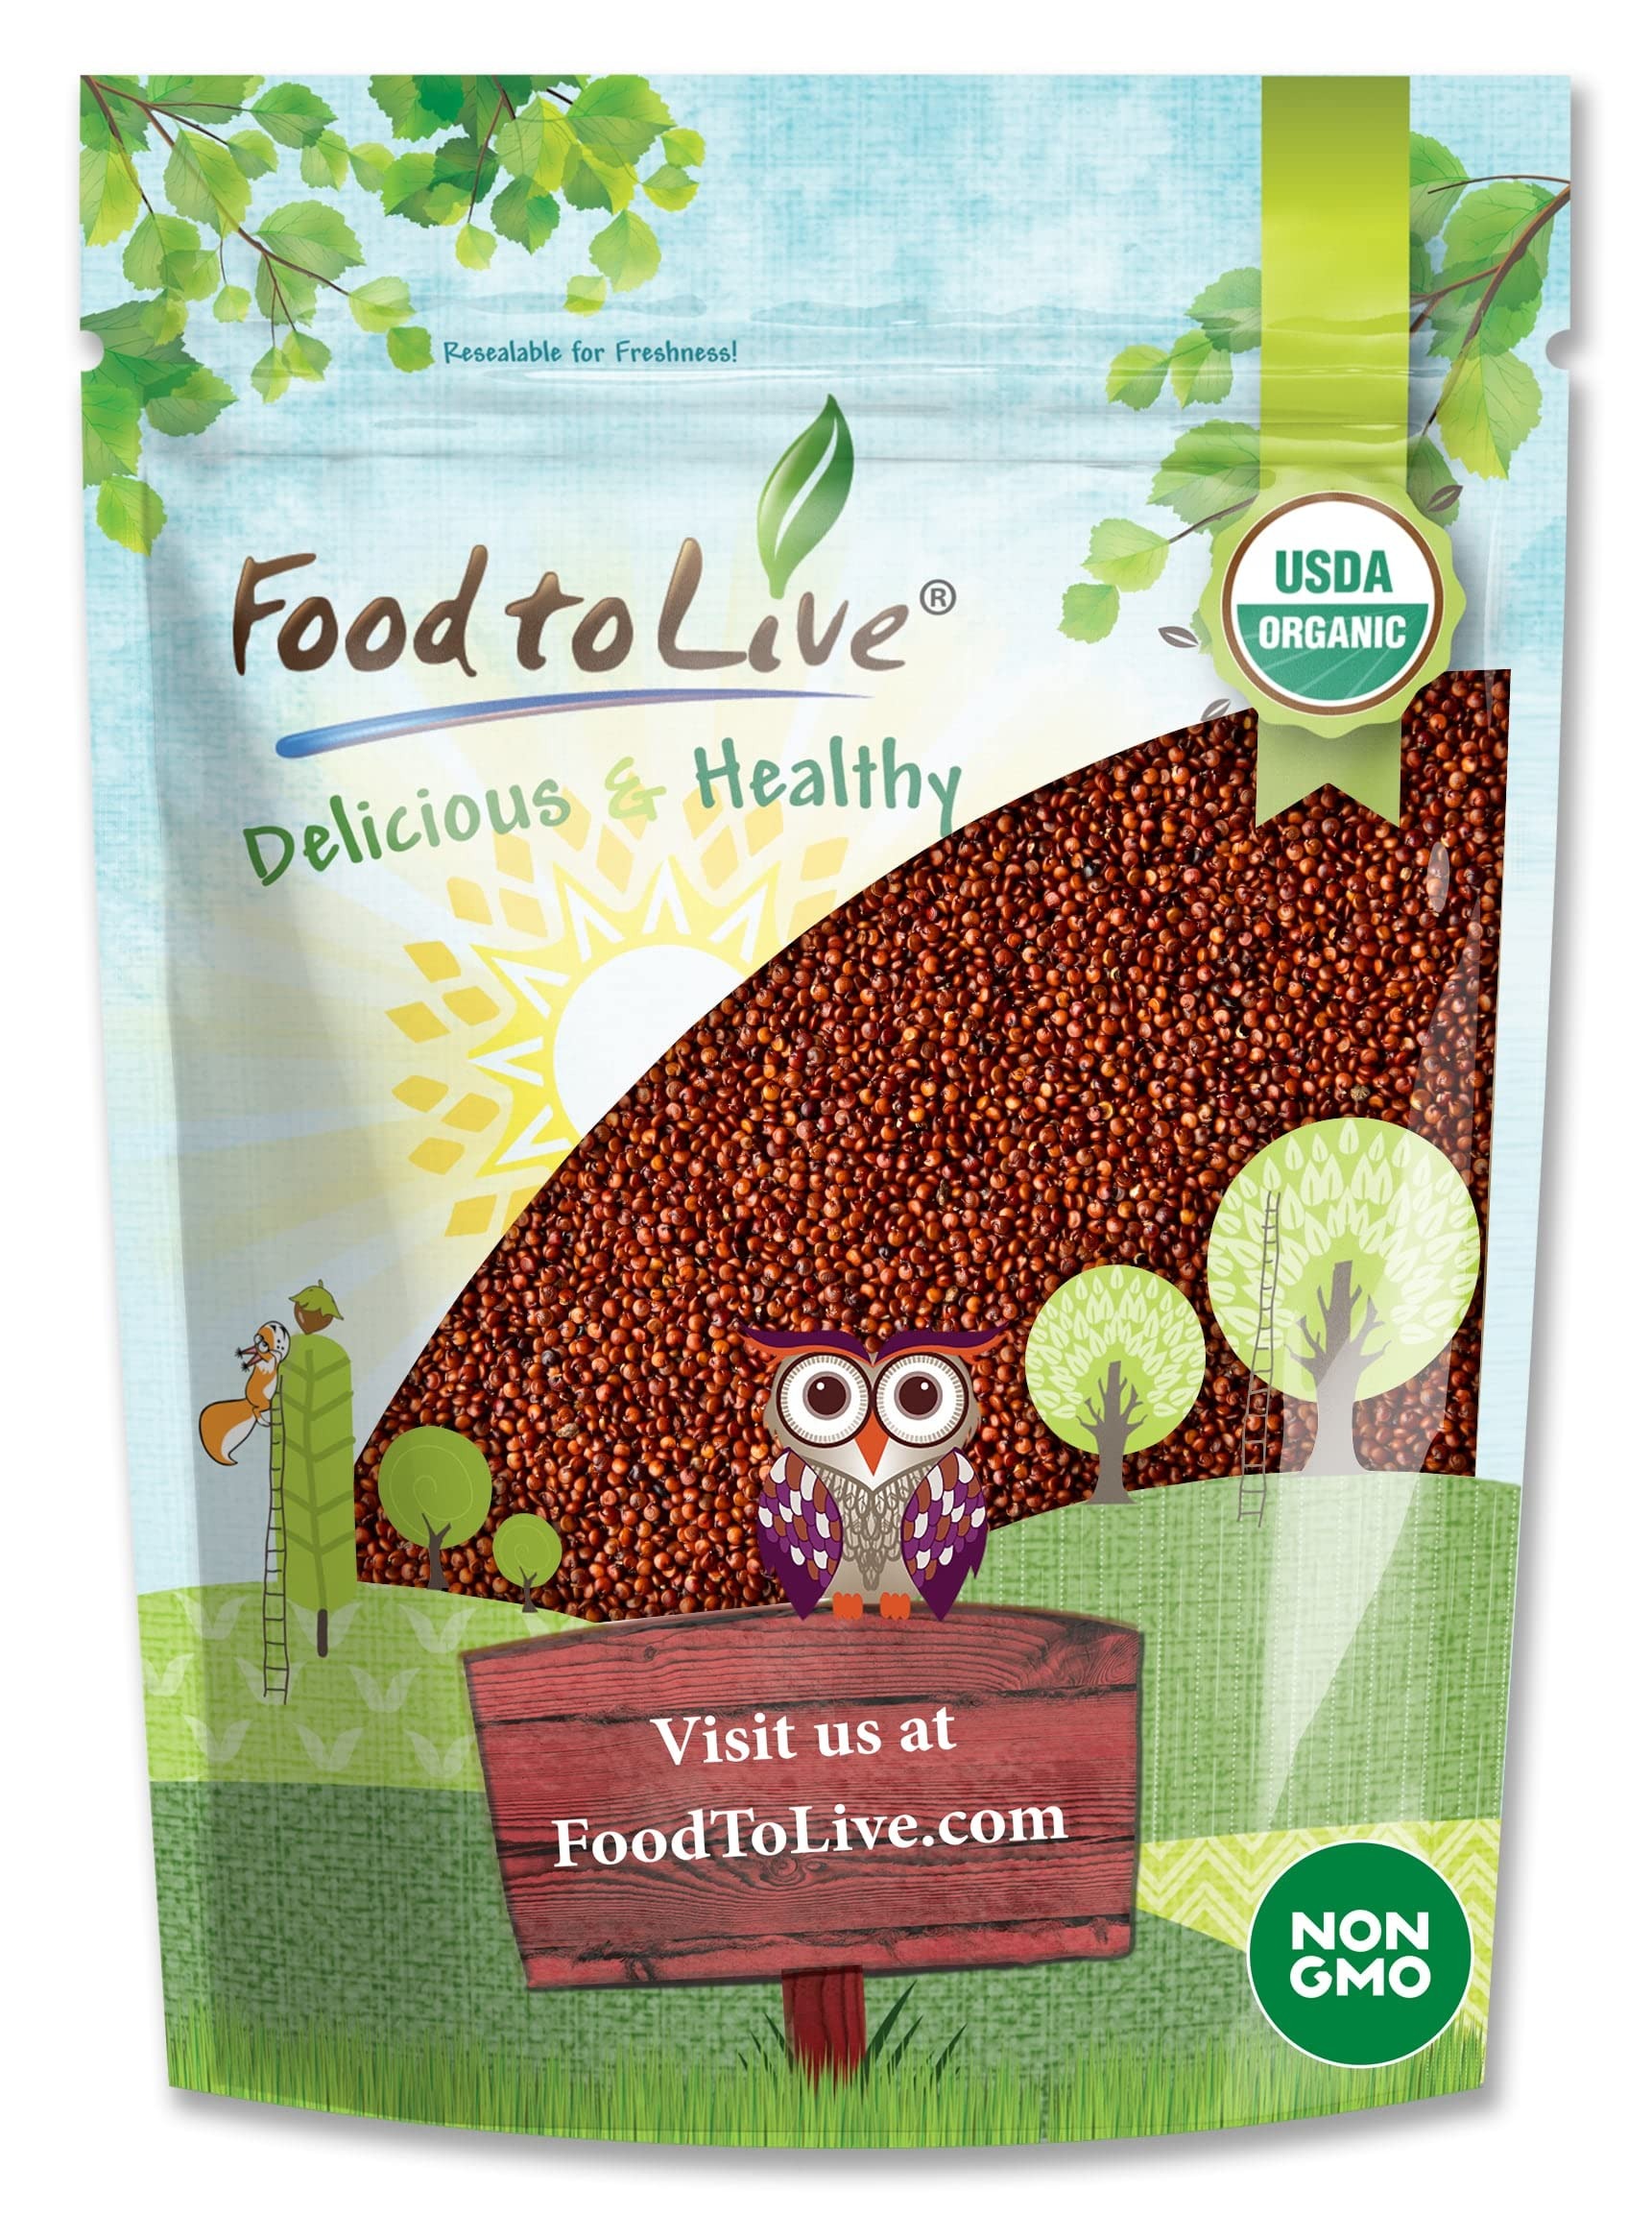
Item Name: Food to Live - Organic Red Quinoa, 5 Pounds Non-GMO, Whole Grain, Kosher, Vegan, Sirtfood, Bulk. Rich in Essential Amino Acids, Protein. Quick-Cooking Grain. Great Replacement for Rice, Pastas.
Bullet Point 1: ✔️ Quinoa is a nutritional powerhouse.
Bullet Point 2: ✔️ Quinoa's protein content is higher than that of any other grain.
Bullet Point 3: ✔️ It contains an almost perfect balance of all 9 essential amino acids and is considered to be a complete protein. Quinoa is especially well-endowed with the amino acid lysine, which is essential for tissue growth and repair.
Bullet Point 4: ✔️ Quinoa is a very good source of dietary fiber, manganese, magnesium, iron, copper and phosphorous.
Value: 80.0
Unit: Ounce

Price: 30.62